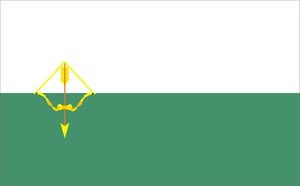
Poltava est une ville d'Ukraine et la capitale administrative de l'oblast de Poltava. Sa population s'élevait à 288 324 habitants en 2019.